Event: Nepal Earthquake
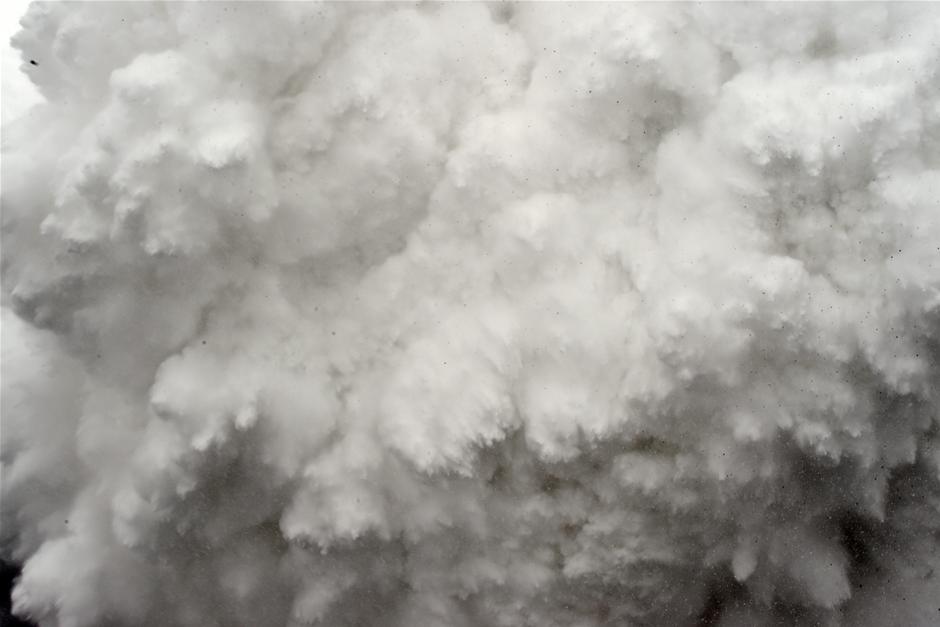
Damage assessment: damage